Snider Bridge

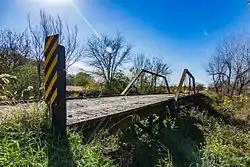

The Snider Bridge is located west of Corning, Iowa, United States. It spans Kemp Creek for . In June 1885 the Adams County Board of Supervisors received 17 petitions for new bridges, including one from George Snider. The board decided to erect iron bridges for the longest two spans, including this one. They awarded a contract for both bridges to Reeve, Ward and Keepers of Clinton, Iowa for $1,451.00. This span was completed later in the year. The pinned Pratt pony truss continues to carry traffic on the gravel road over the creek. It was listed on the National Register of Historic Places in 1998.